Tryptophanase

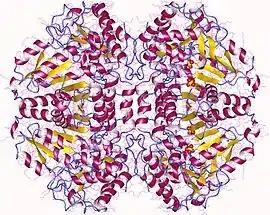
Tryptophanase tetramer, E.Coli

The enzyme tryptophanase catalyzes the chemical reaction